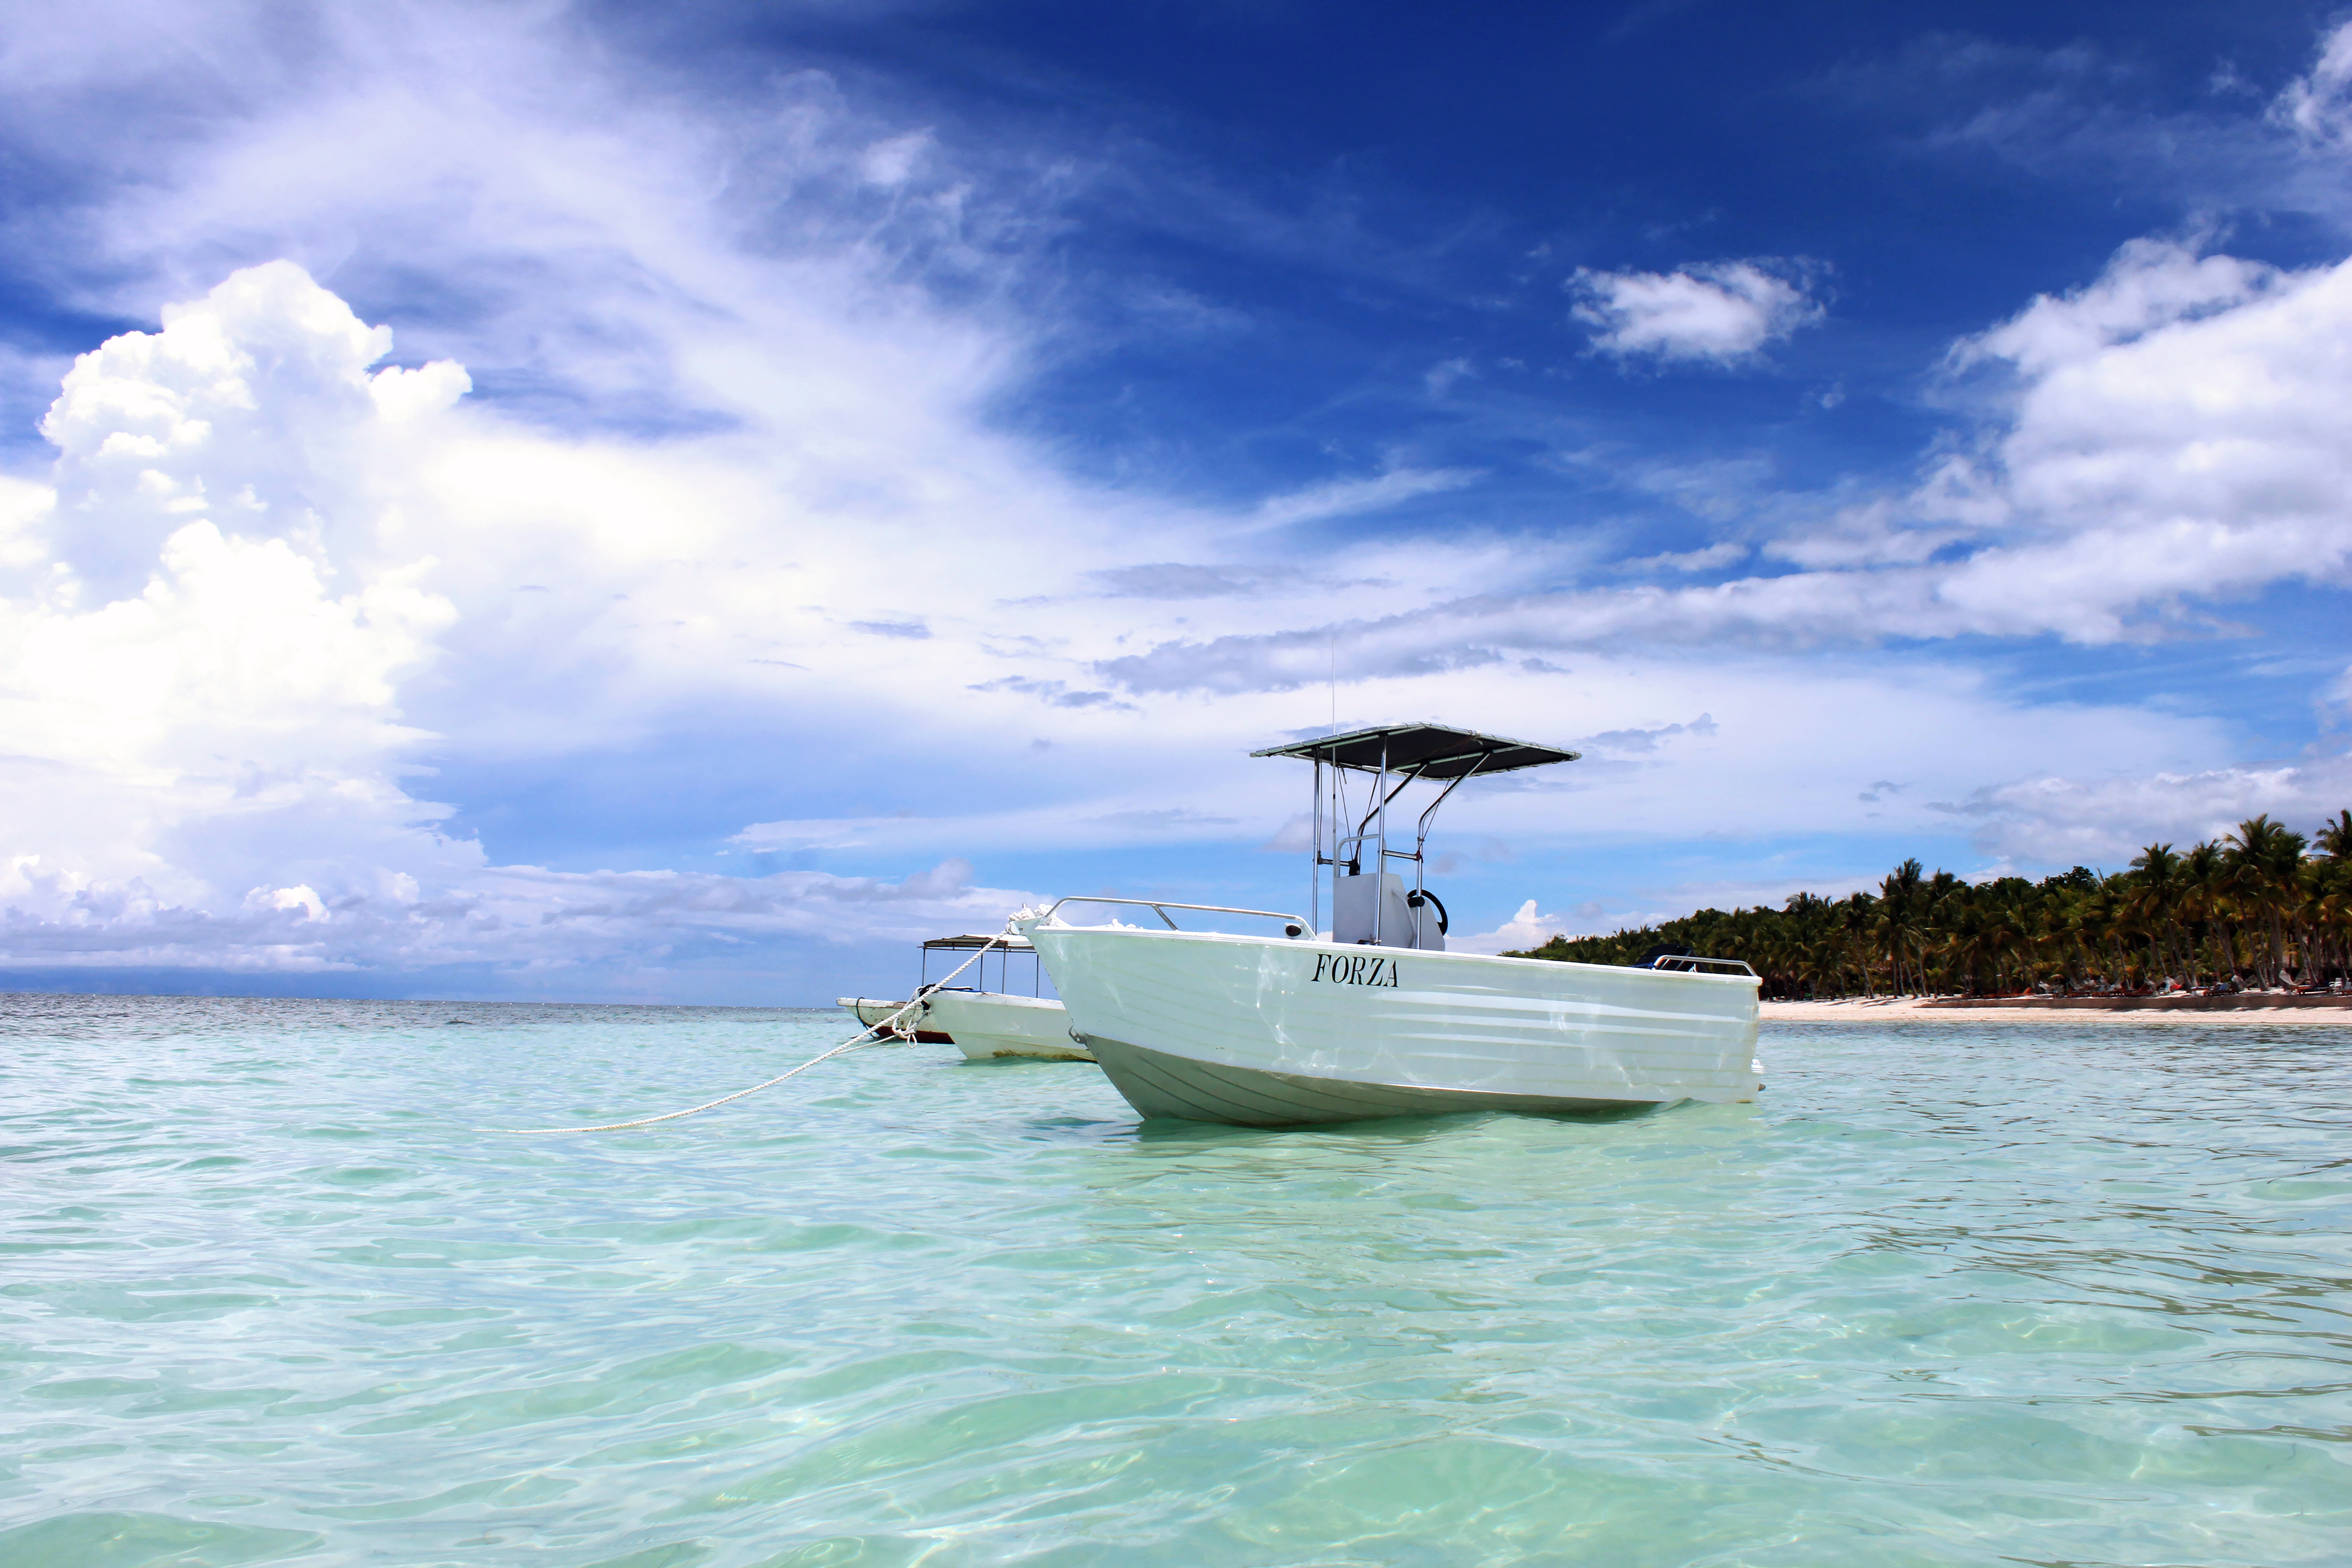
sea, coast, ocean, boat, vehicle, lagoon, bay, island, sailboat, boating, caribbean, watercraft